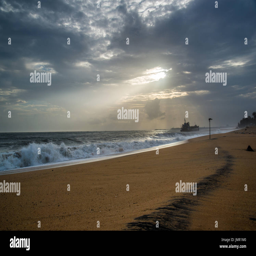
a ship wandered its way to the beach